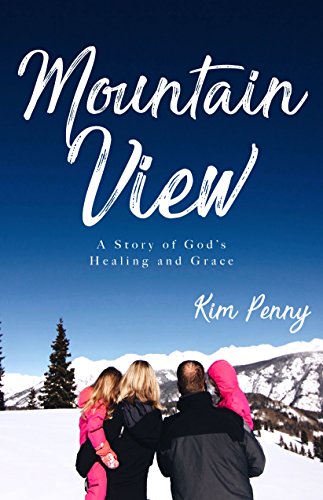
Mountain View: A Story of God's Healing and Grace
Category: Buy a Kindle
About the Author Kim Penny grew up in Lawrence, Kansas and attended the University of Nebraska on an athletic scholarship. Kim and her husband Jon moved to Durango, Colorado in 2002 to enjoy skiing, mountain biking and exploring as young active newlyweds, when only a year into their marriage, she hit a tree snow tubing backcountry in the Colorado San Juan Mountains. Once Search and Rescue snowmobiled her to safety, she was Life-Flighted to a Level 1 trauma hospital where she began her long journey of healing. She started with broken bones, neurological damage, internal injuries, and crushed dreams. Today, fifteen years later, she has full mobility, a few bike races under her belt, the same incredible husband, precious twin girls, and a story to tell. Kim has spent her professional life working in the Finance and Real Estate Industries, but after watching close friends and family mourn the loss of loved ones, she felt convicted to walk away from her career and share her own personal story of overcoming heartache and trauma with the goal of encouraging, even one other person, to focus on the hope that lies ahead and not on their temporary brokenness. She published her book Mountain View in July 2017.When Kim is not writing or speaking, you can find her playing in the mountains with her twin daughters.kimpenny.com
Features: Kim's life was abundant - in the world's eyes. She was young, newly married and living a brand-new adventurous life in Colorado. Things changed, though, when she survived a snow-tubing accident in the San Juan Mountains.Grateful for a second chance and headed for healing, she set out on a journey of recovery and found a new reason to live.Now fifteen years later and only recently fully healed, she reflects on the blessings and provisions throughout her recovery.Detailing surgeries, setbacks and unexpected miracles, she celebrates how she has been shaped, strengthened and refined amidst pain and disappointment. Kim reminds readers that we were never promised an easy life, but we have the ability to overcome all that holds us back.